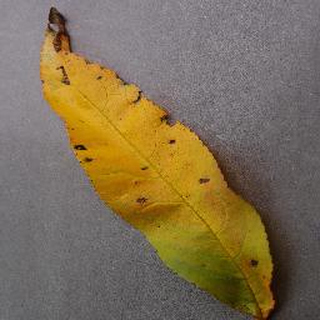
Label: peach_bacterial_spot